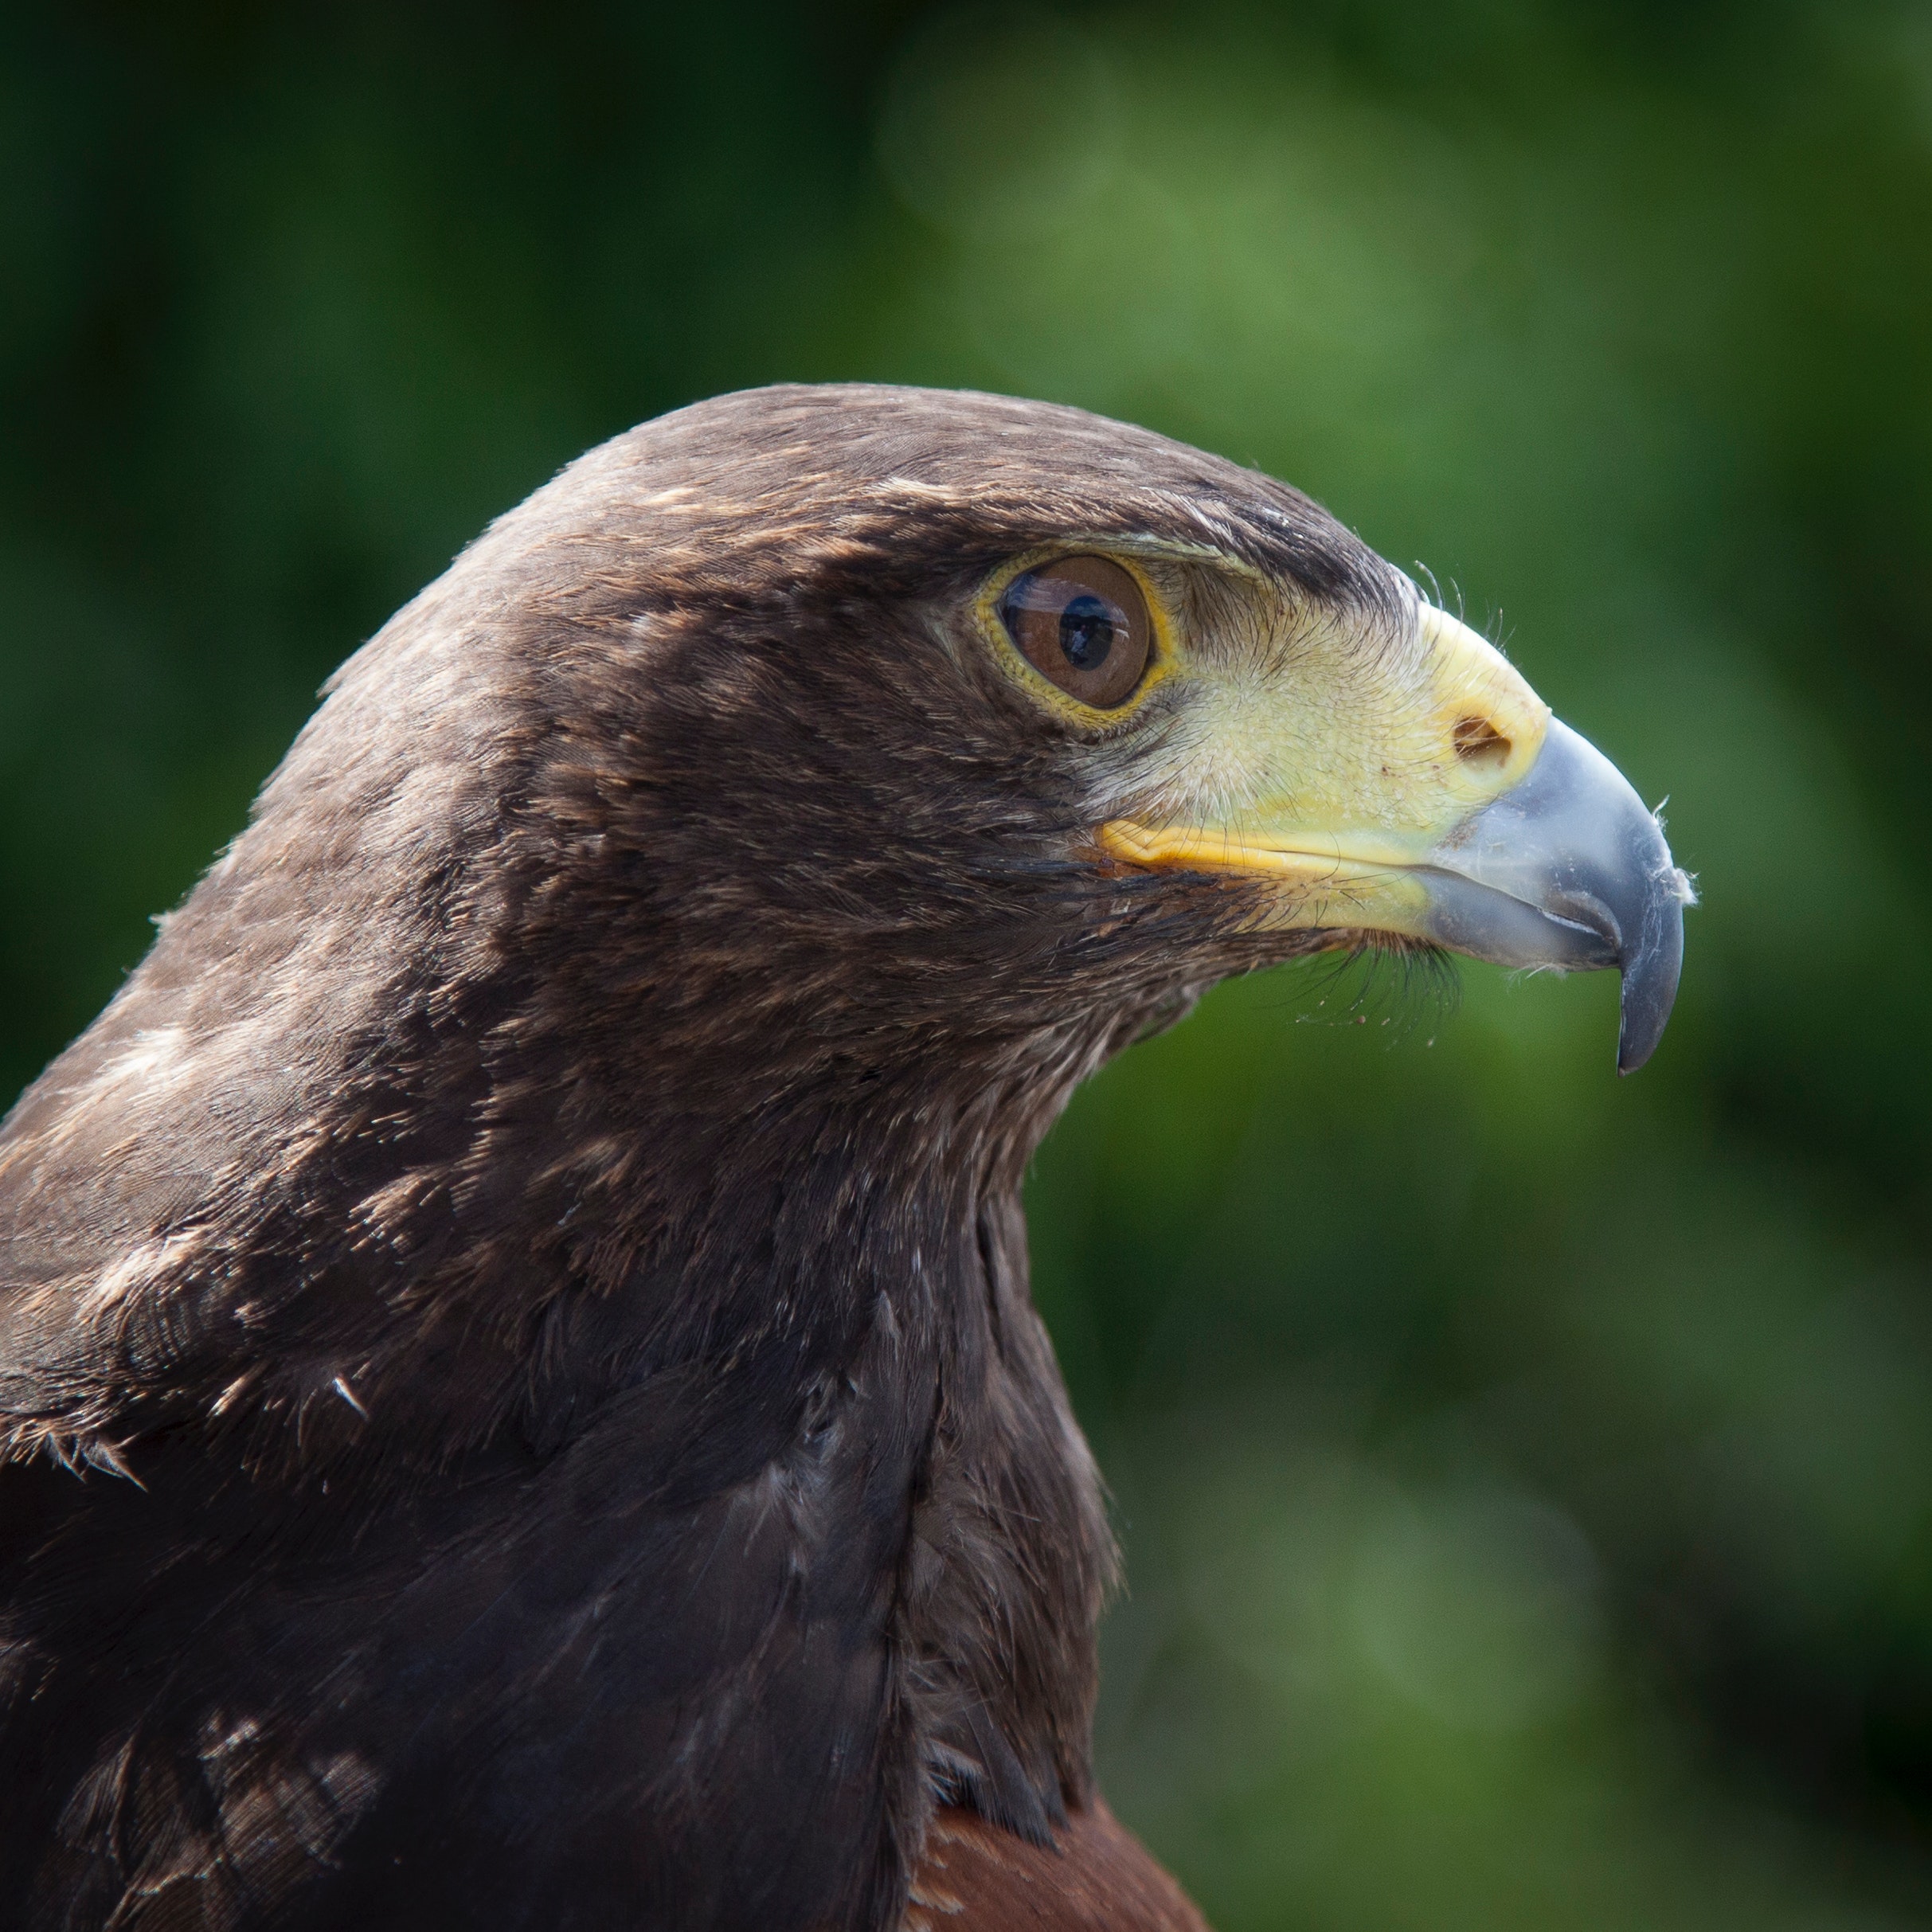
bird, vertebrate, beak, bird of prey, hawk, eagle, accipitriformes, golden eagle, accipitridae, kite, close up, falcon, buzzard, eye, falconiformes, wildlife, adaptation